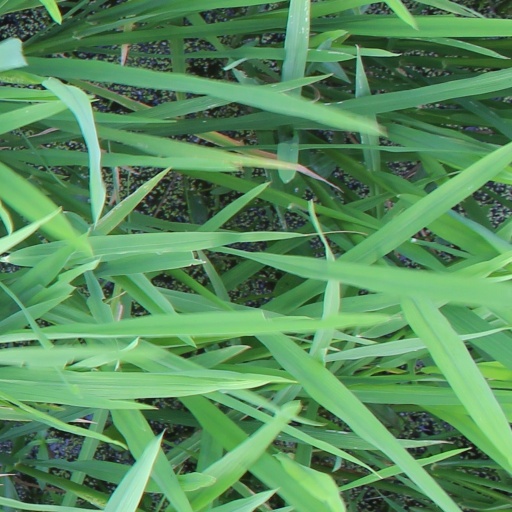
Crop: rice